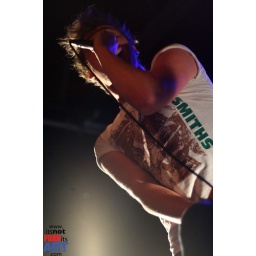
kids in glass houses